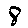
Label: 8